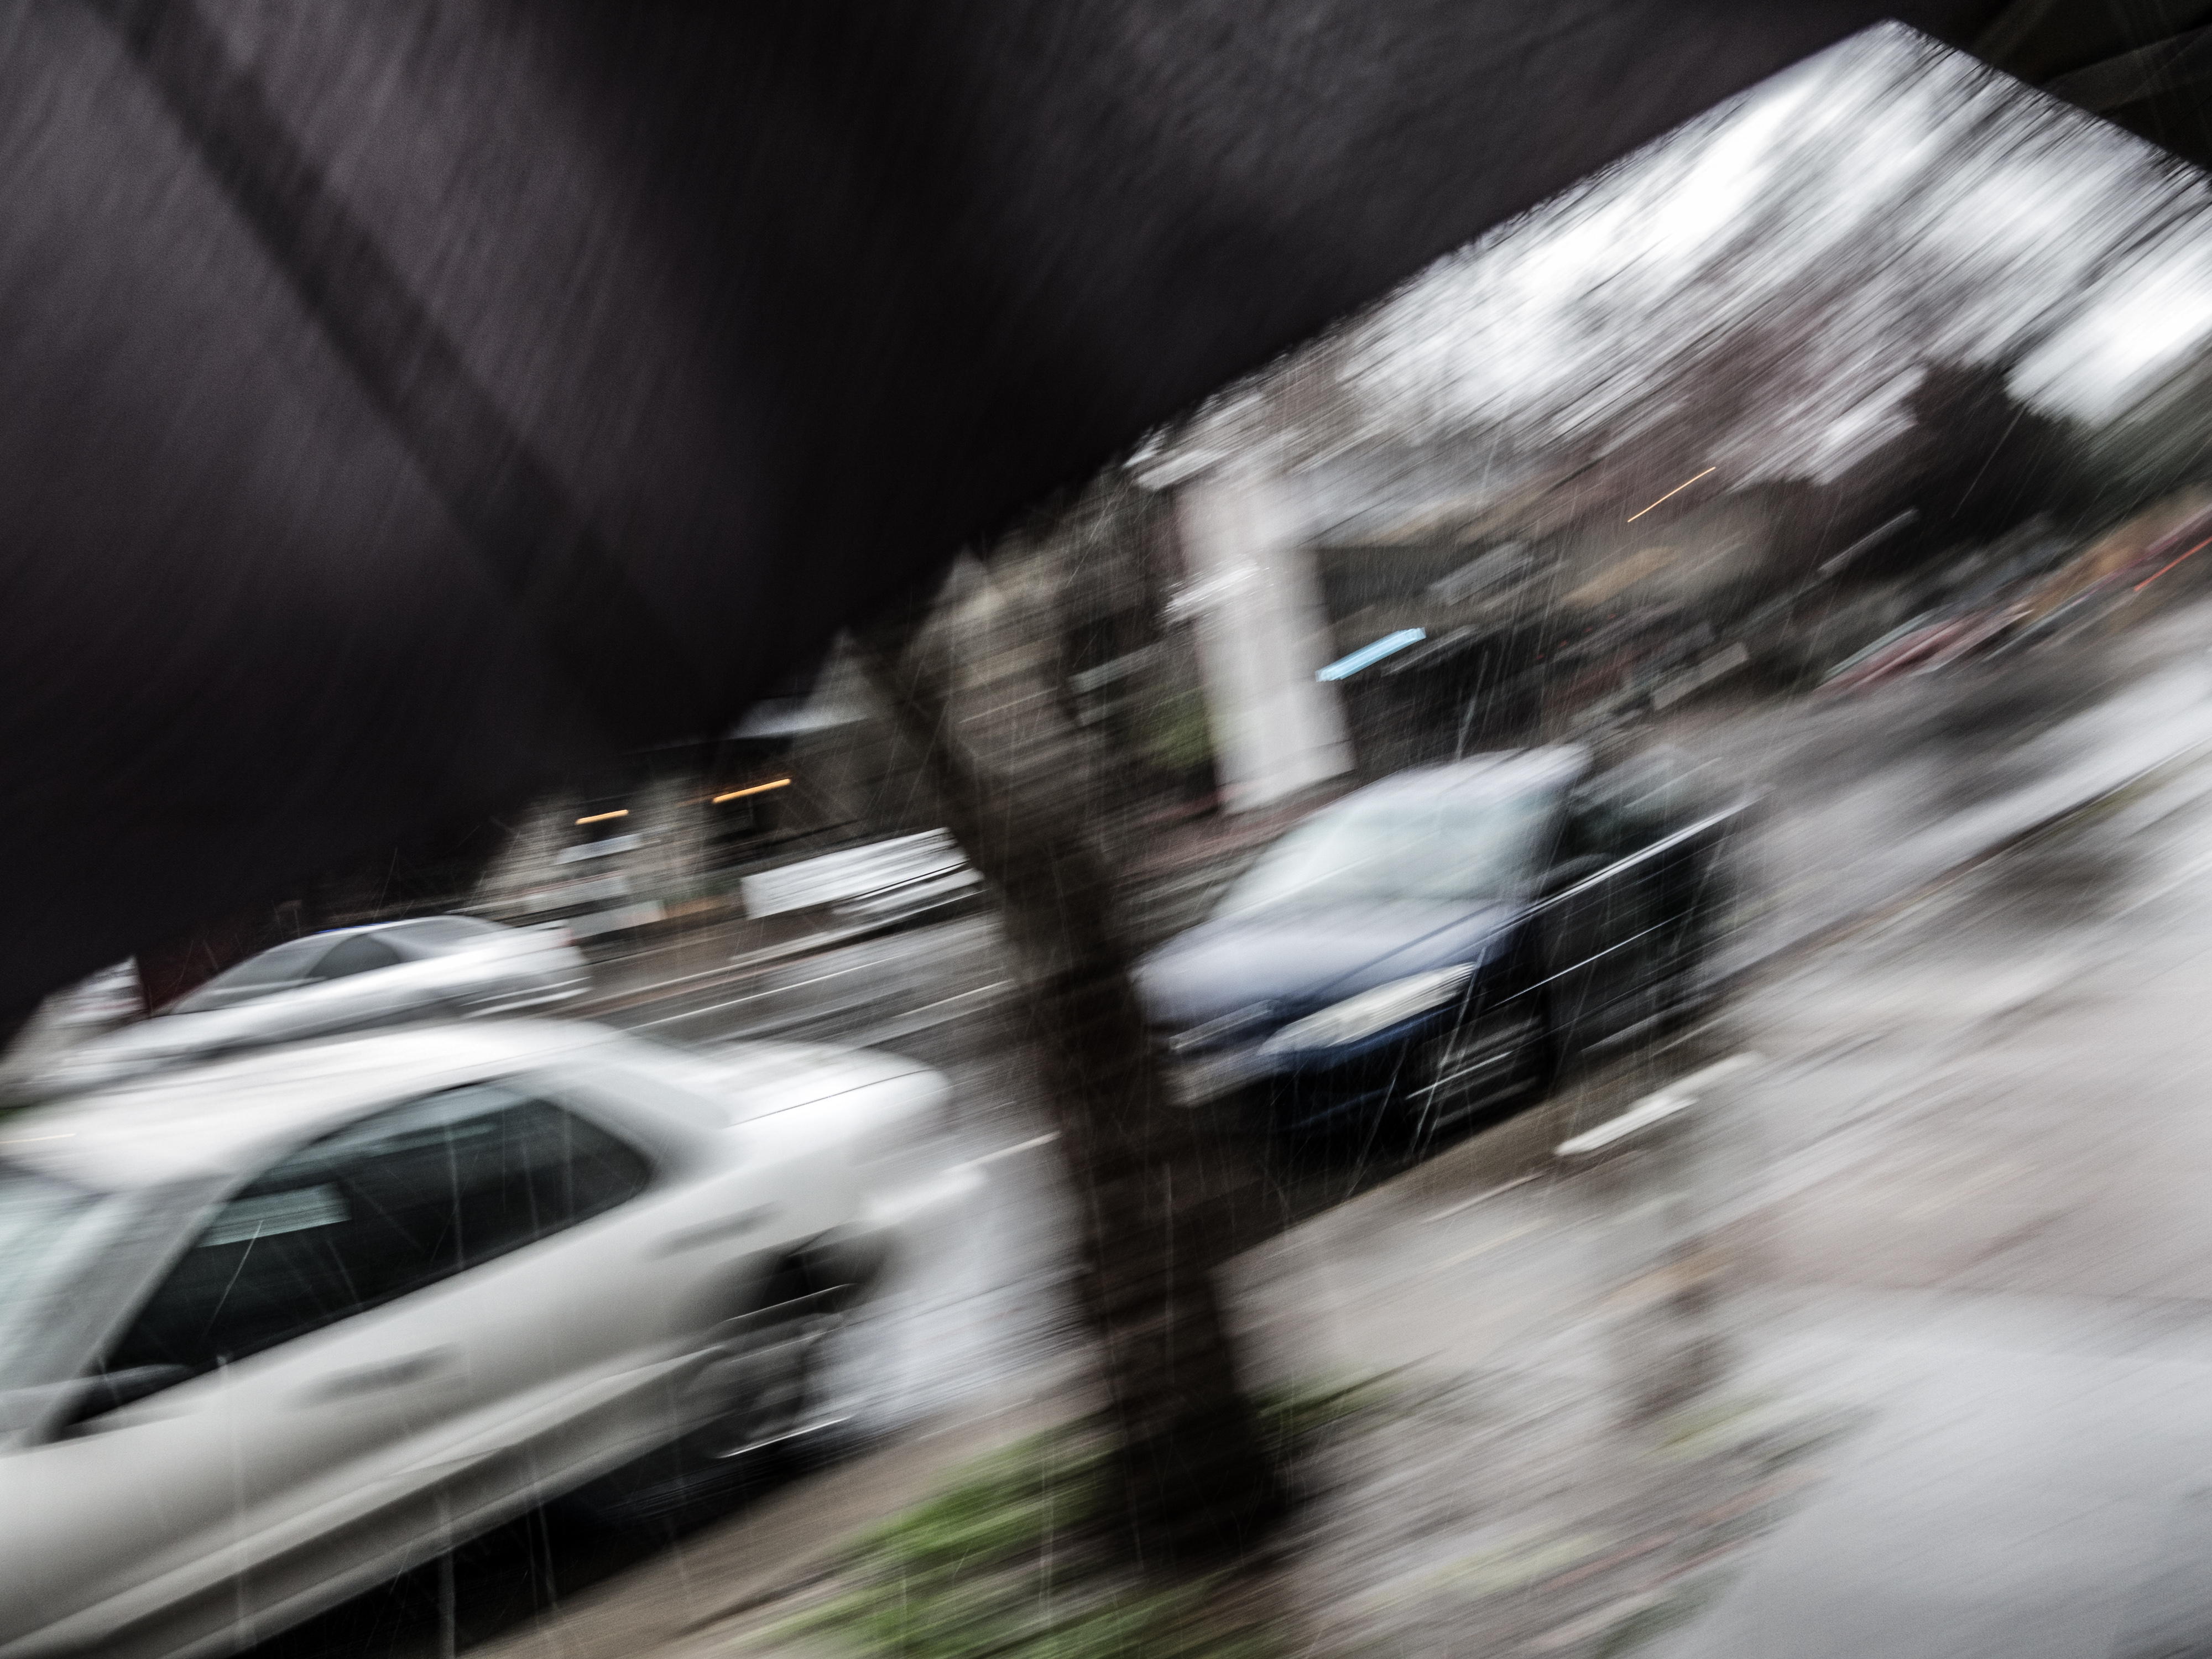
light, blur, car, rain, sidewalk, driving, reflection, vehicle, umbrella, screenshot, computer wallpaper